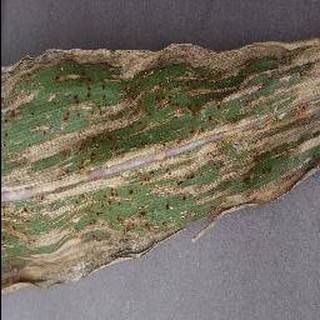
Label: corn_cercospora_leaf_spot